Lindarängen

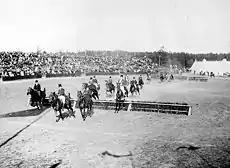
Equestrian event in 1894

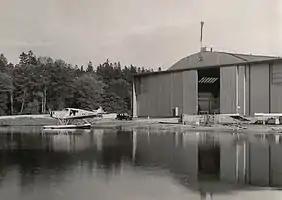
Lindarängen airport in 1930

During the 1912 Summer Olympics, it hosted the steeplechase trials for the equestrian eventing competition.